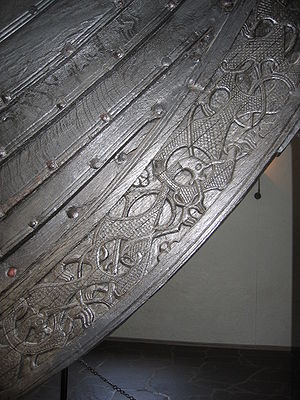
Broastil / Billeder og genstande
Broastilen eller Osebergstilen er en nordisk kunst- eller kunsthåndværkerstil fra sidste halvdel af 8. århundrede til første halvdel af 9. århundrede. Genstande, der er udsmykket i denne stilart, stammer fra de sidste årtier i germansk jernalder til de første i vikingetiden. Kategoriseringen er foretaget på baggrund af en klassificering af arkæologiske fund og er opkaldt efter fundlokaliten Broa på Gotland og de meget rige gravfund i Osebergskibet fra 830’erne. Tidligere blev Oseberg regnet for en selvstændig stil.